Com Truise

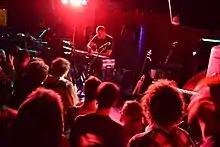
Com Truise in 2011 at the Grog Shop in Cleveland Heights, Ohio

Seth Haley, known by his stage name Com Truise, is an American electronic musician and DJ. His stage name is a spoonerism of the name of American actor Tom Cruise.